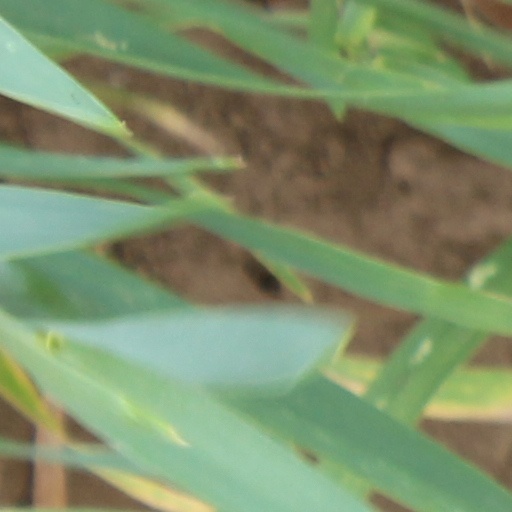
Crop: wheat